Richard Richardson (botanist)

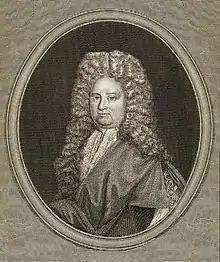
Richard Richardson

Richard Richardson (1663–1741) was an English physician, botanist and antiquarian. He became a Fellow of the Royal Society in 1712.